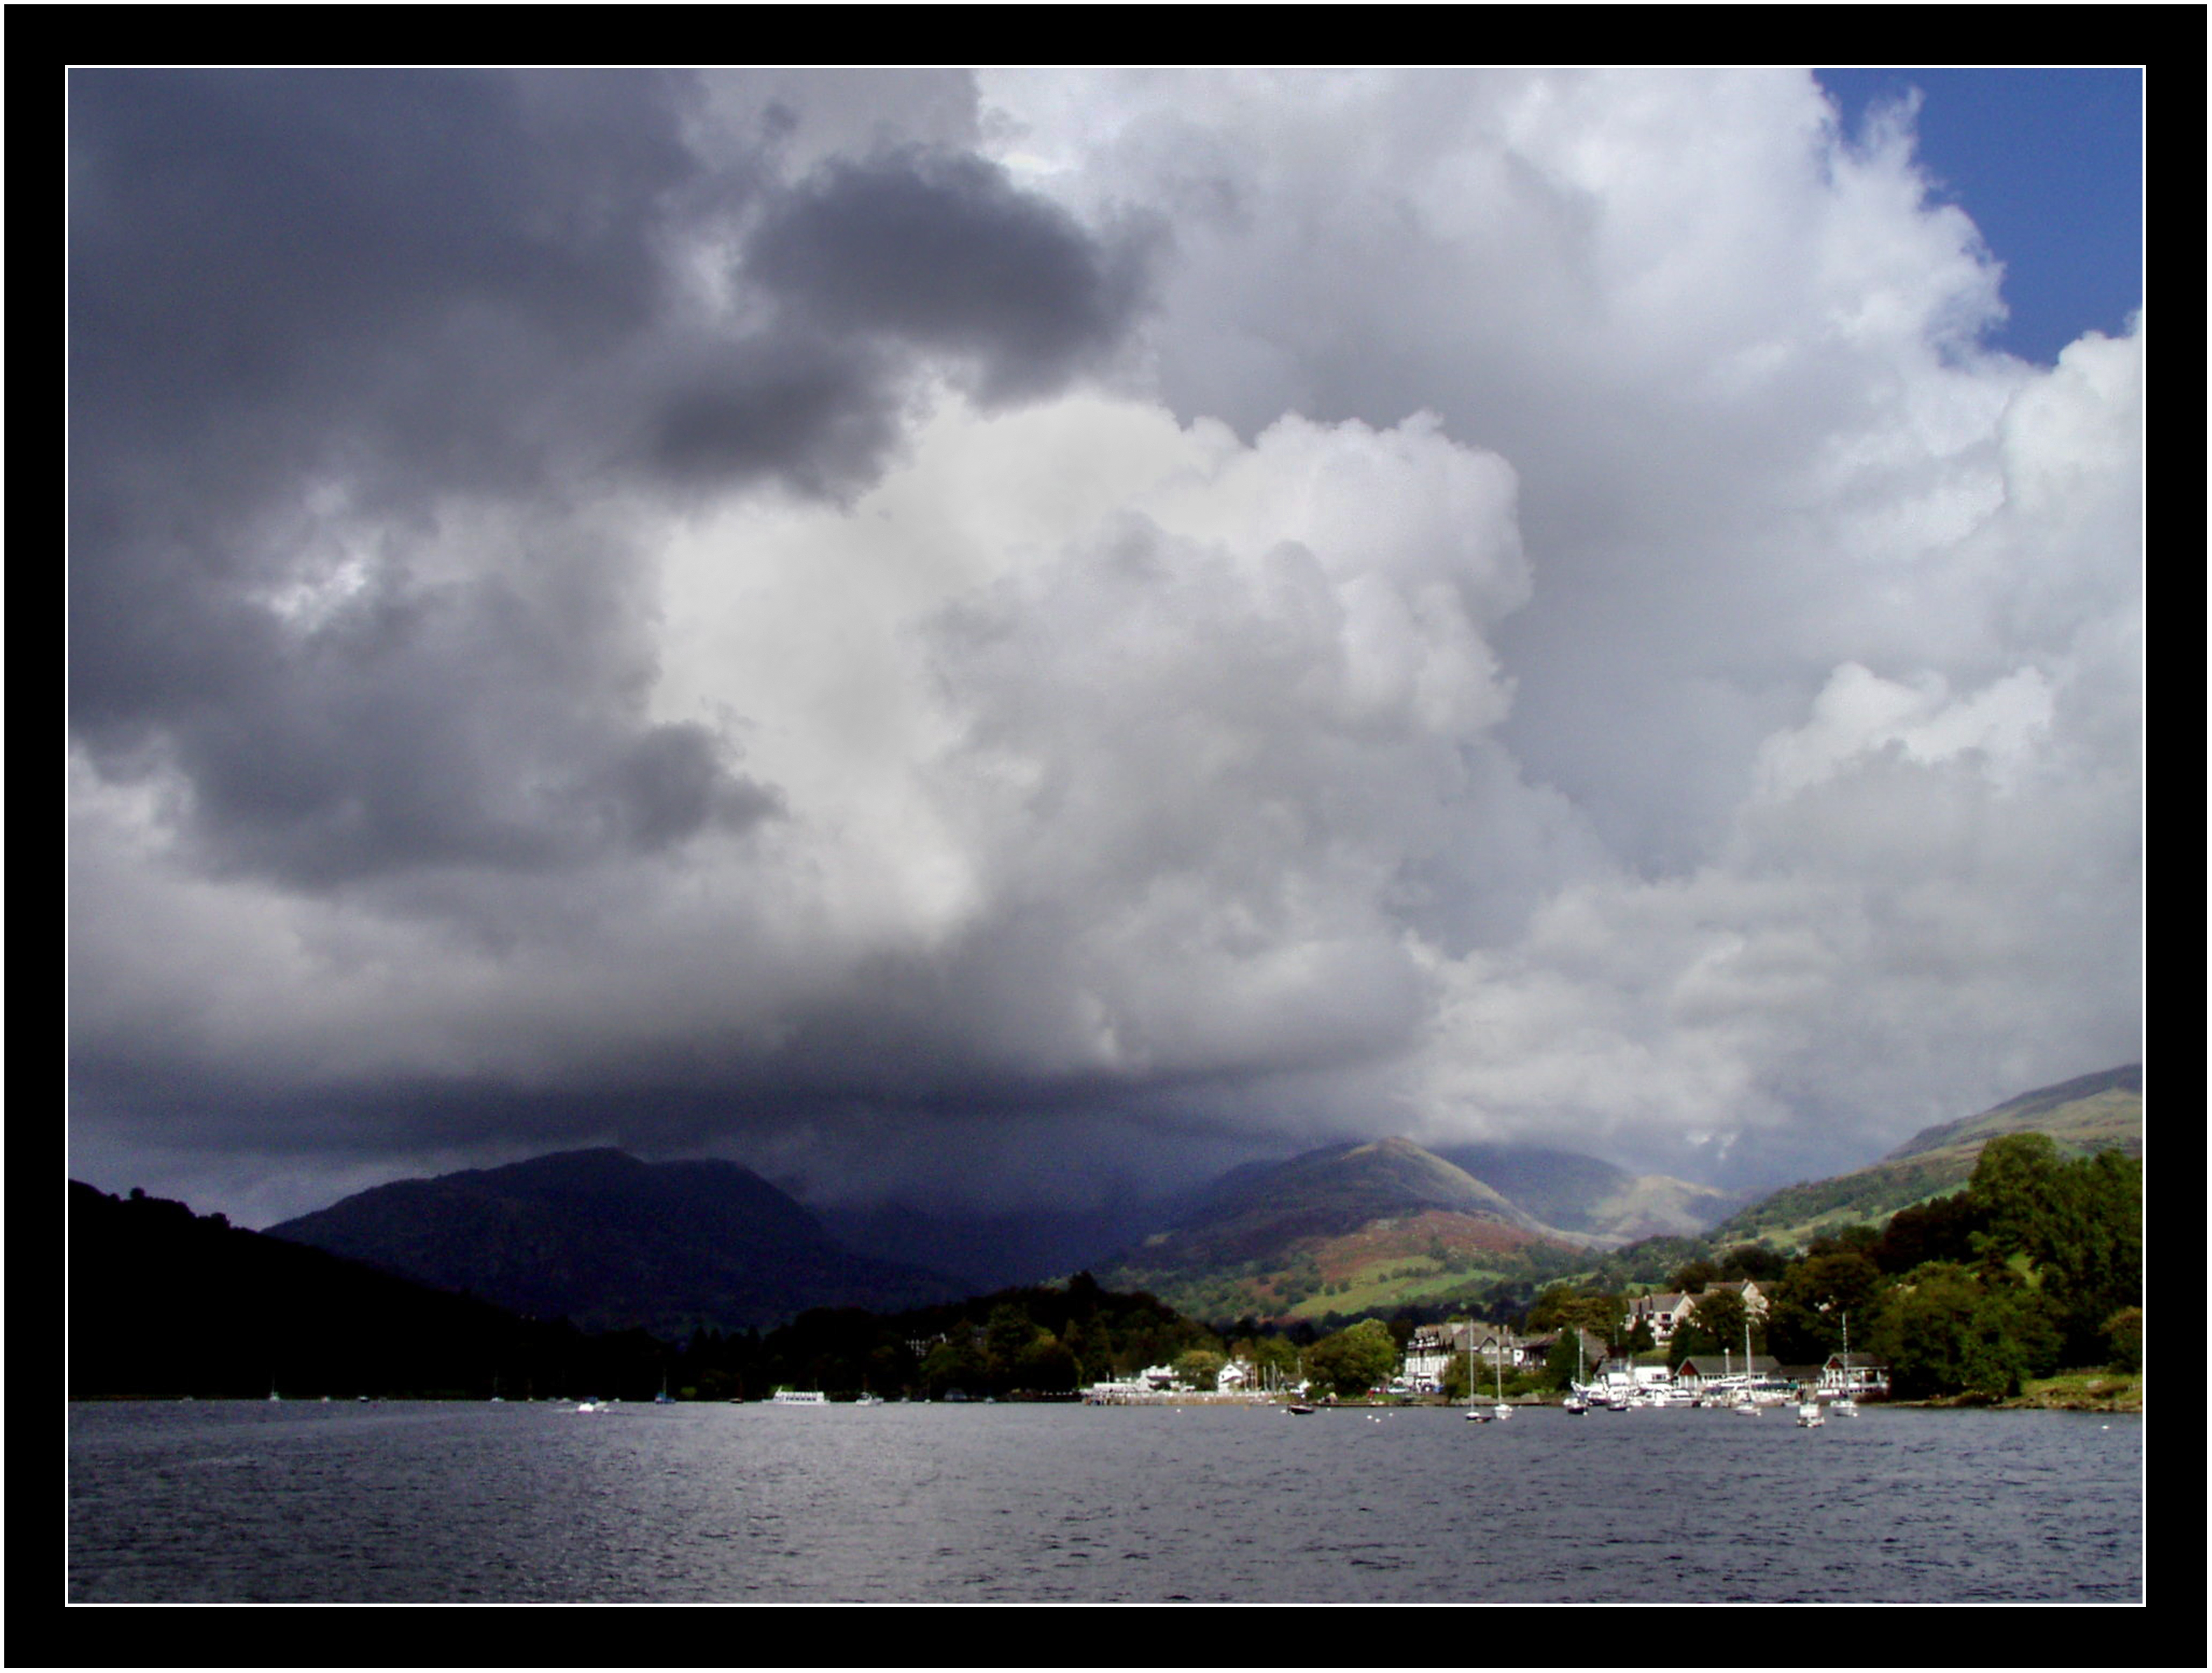
sea, coast, water, horizon, mountain, cloud, sky, atmosphere, dark, weather, storm, trip, ferry, hills, grey, district, drama, clouds, tourists, mountains, boats, lakes, loch, lakedistrict, showers, meteorological phenomenon